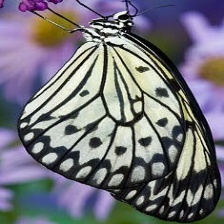
Species: PAPER KITE